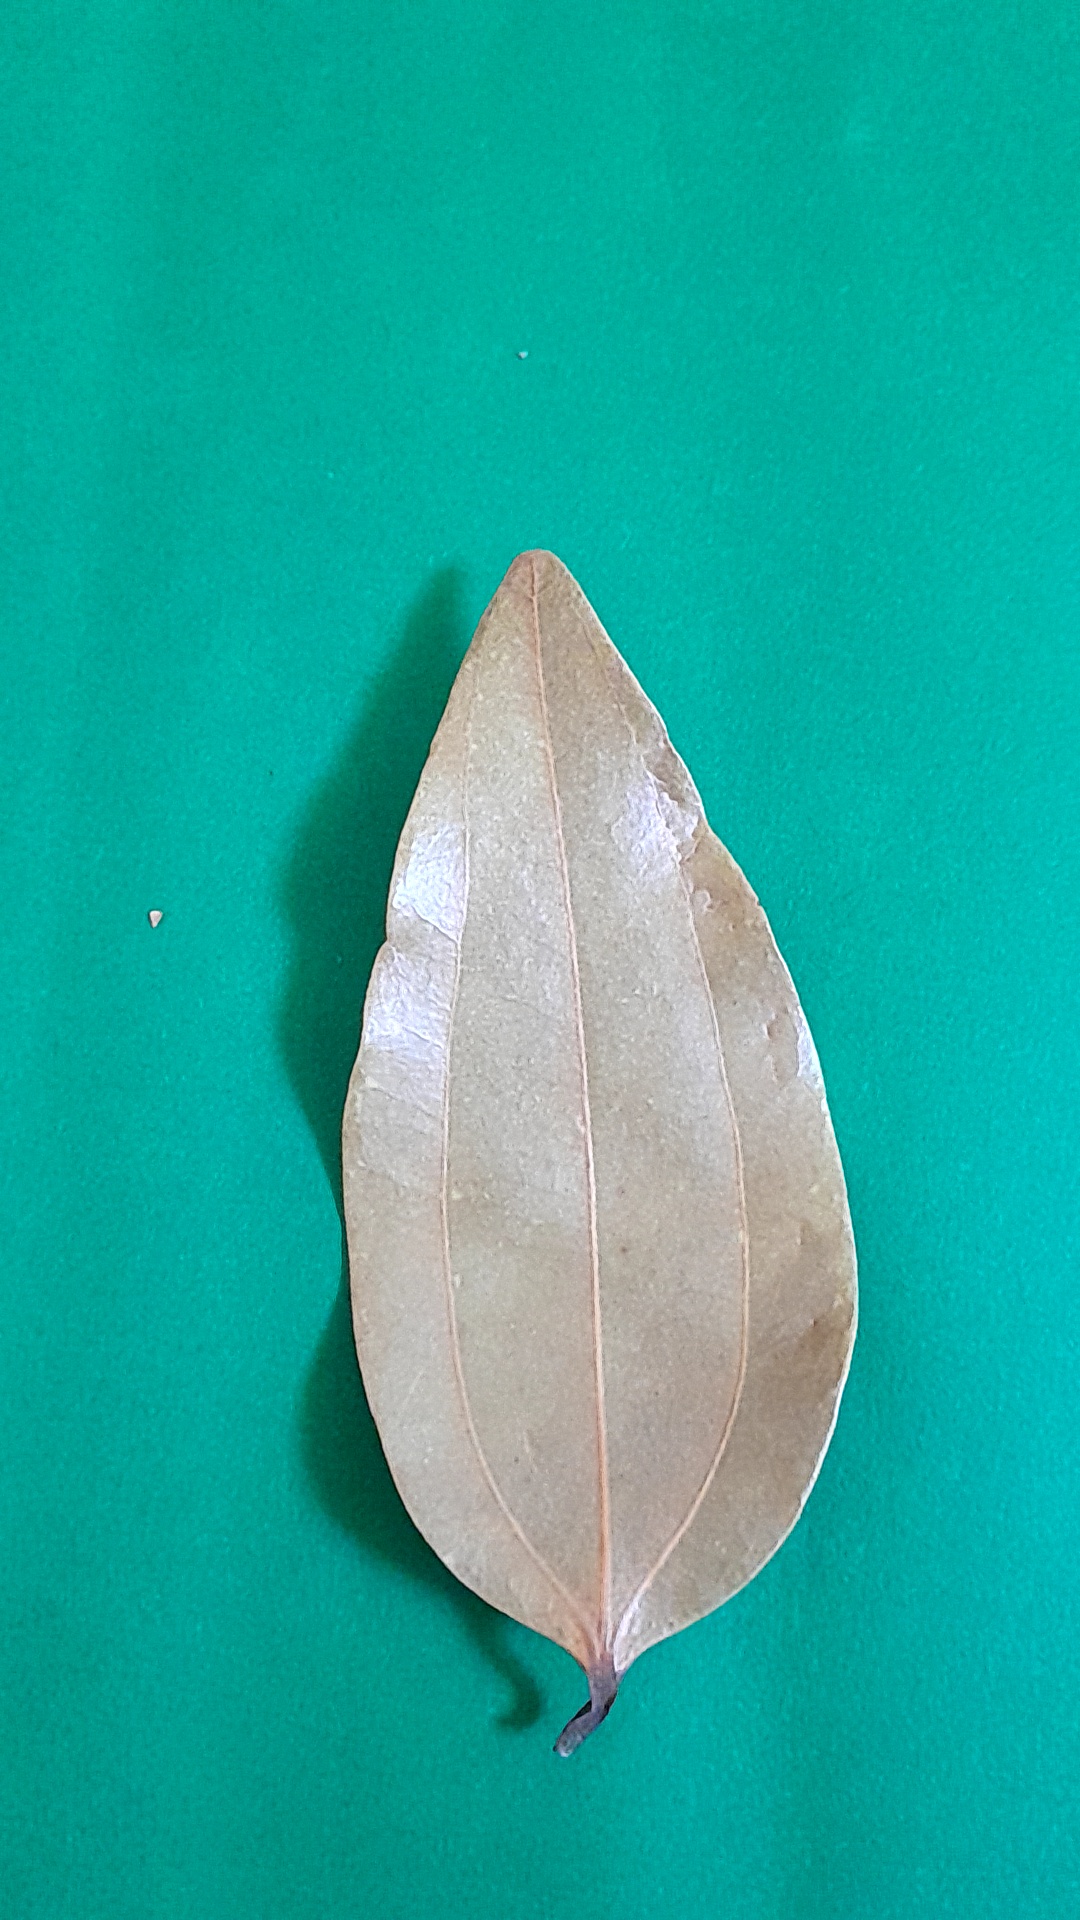
Label: Dry Leaf